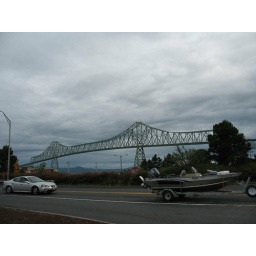
This bridge looks steeper when you're on it and the hill is in front of you